Mayerling (1968 film)

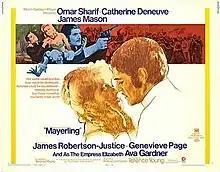
Theatrical release poster by Tom Jung

Mayerling is a 1968 romantic tragedy film starring Omar Sharif, Catherine Deneuve, James Mason, Ava Gardner, Geneviève Page, James Robertson Justice and Andréa Parisy. It was written and directed by Terence Young. The film was made by Les Films Corona and Winchester and distributed by Metro-Goldwyn-Mayer.